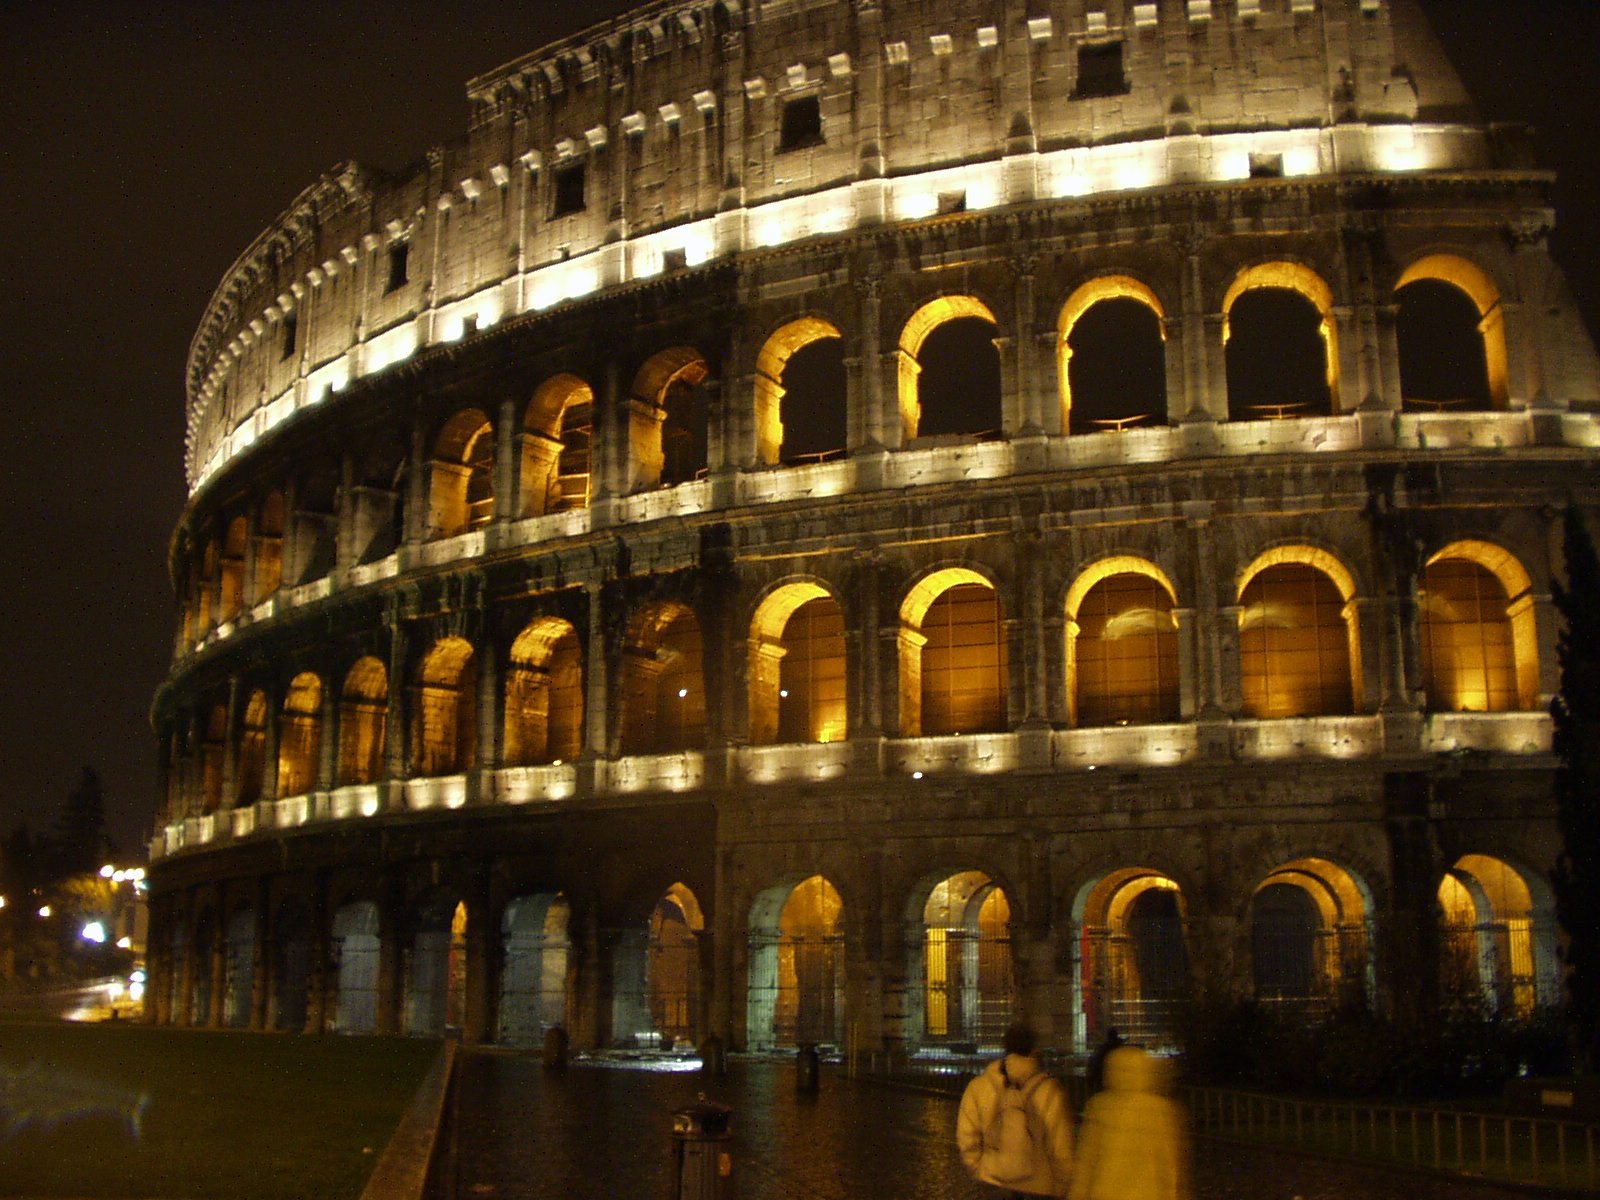
structure, night, building, palace, old, cityscape, arch, evening, landmark, italy, colosseum, arena, rome, roman, romans, metropolis, ancient rome, ancient history, human settlement